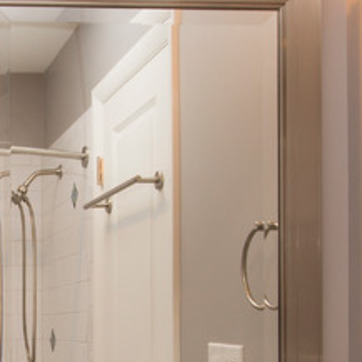
Material: mirror